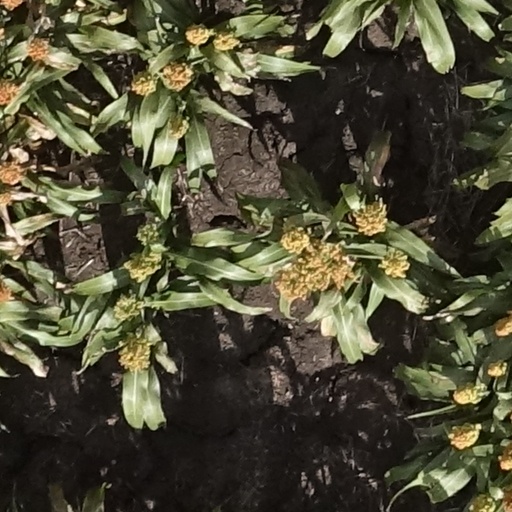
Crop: sorghum